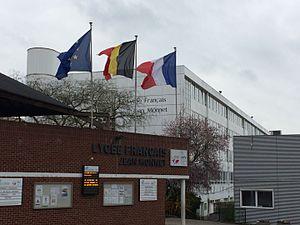
Lycée Français Jean Monnet à Uccle (Bruxelles, Belgique).
Uccle est une commune belge et l'une des dix-neuf communes de la région de Bruxelles-Capitale. Elle est officiellement bilingue.
Les Français en Belgique sont les citoyens français vivant en Belgique. L'expression « communauté française de Belgique » n'est pas utilisée pour les désigner car elle désigne déjà une entité fédérée belge, appelée « Fédération Wallonie-Bruxelles » depuis mai 2011. Quant à l'expression français de Belgique, elle renvoie ici à la langue, et non aux personnes.
Le lycée français Jean-Monnet, surnommé « LFB ou LFJM », se situe à Bruxelles, en Belgique. Il fut créé en 1907 et accueille aujourd'hui près de 2 800 élèves de la maternelle à la terminale.